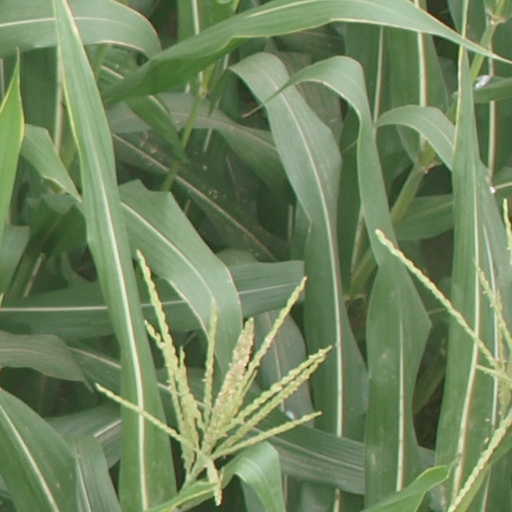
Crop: maize; corn